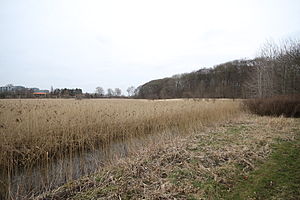
Næsbyhoved Sø
En del af det nordvestlige areal, hvorpå søen lå. I baggrunden til venstre ser man huse på vejen Fuglsang, opkaldt efter et traktørsted, der lå ved søens nordlige bred. I baggrunden til højre ligger Næsbyhoved Skov med slotsbanken.
En del af det areal, hvor Næsbyhoved Sø i Odense lå. Søen blev udtørret i 1863.
Næsbyhoved Sø var en cirka 1,65 km² stor sø beliggende en kilometer nord for Odenses nuværende centrum. Søen var den næststørste på Fyn efter Arreskov Sø, og var indtil udtørringen i 1863 et populært udflugtsmål for Odense bys borgere, der herefter søgte til Fruens Bøge. En mindre del af søens østlige del indgår i den nuværende Odense Kanal og Odense Indre Havn, som var blevet udgravet i årene 1796 til 1804, mens det øvrige udtørrede areal overgik til bl.a. Åløkkegård. I søen var der fem øer: Store Thorslund, Store Brasenholm, Lille Brasenholm, Vieholmen og Gåseholmen.